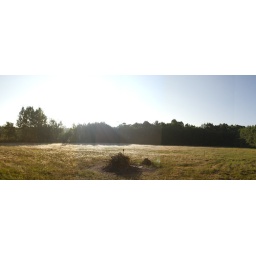
A view to the field early in the morning. That is why the white balance is kinda off too...